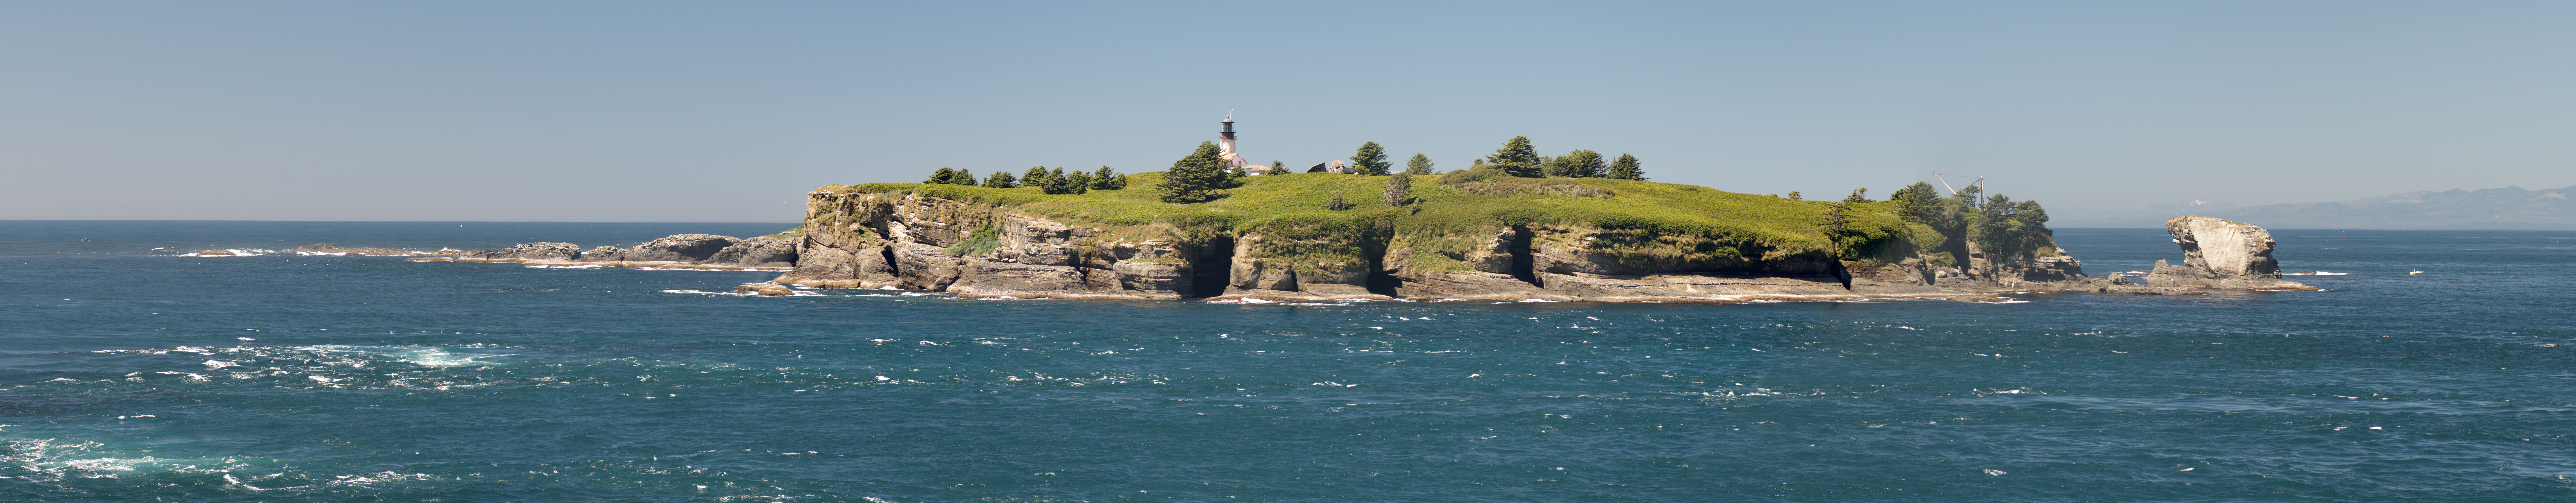
beach, sea, coast, ocean, shore, panorama, vacation, cliff, tower, bay, island, terrain, body of water, cool image, resort, i, nikond800e, cape, islet, tatooshisland, capefattery